Three on a Couch

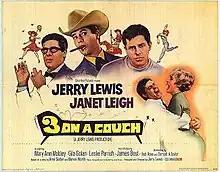

Three on a Couch is a 1966 American comedy film directed by Jerry Lewis and starring Jerry Lewis and Janet Leigh.